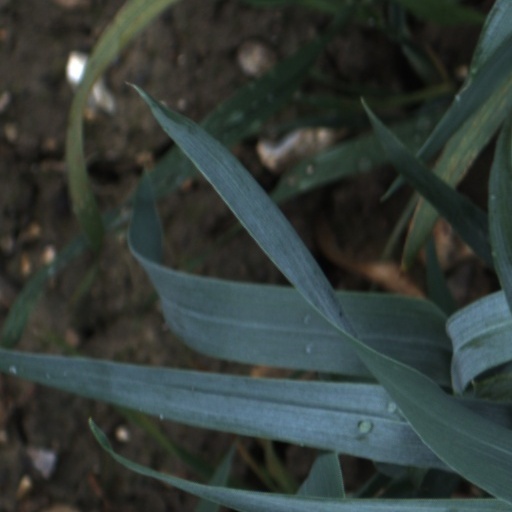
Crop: wheat